Bingolotto

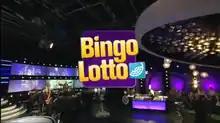
Opening sequence

Bingolotto is a Swedish primetime television lottery game show that was first broadcast 1989 on local TV and since 1991 nationwide on the Swedish network TV4. The show is a collaboration work between Swedish TV channel TV4, the Swedish lottery game company Folkspel and the Swedish sports life. The show premiered on 16 January 1989 on the local TV channel Kållevisionen with the highly popular Leif "Loket" Olsson as show host. Since the beginning, the show has given 16 billion Swedish krona to the Swedish sports life centre.